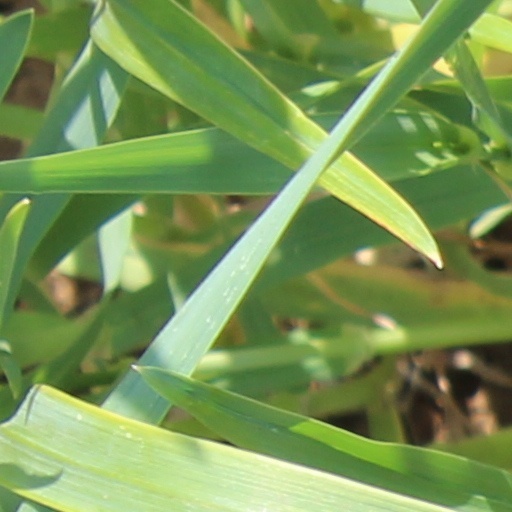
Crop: wheat